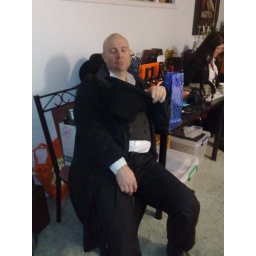
The art to falling asleep in your chair is to dress so well that even your drool looks respectable